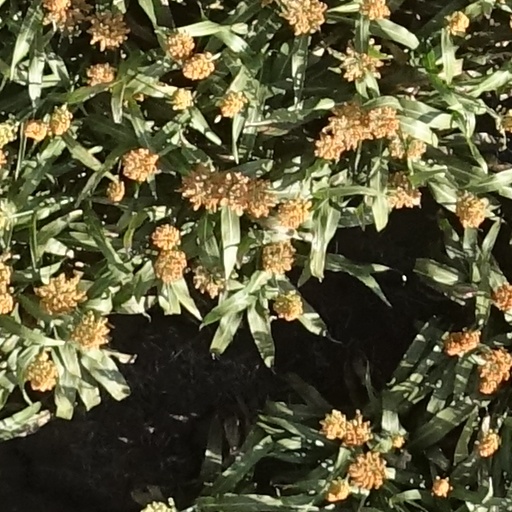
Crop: sorghum